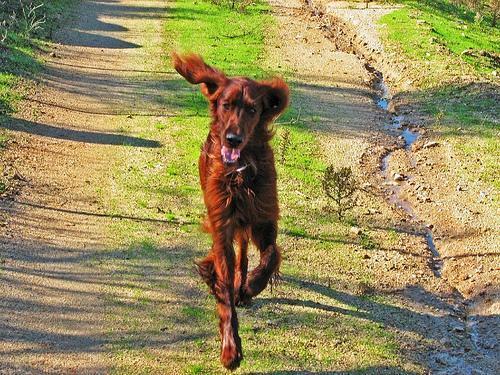
Irish_setter